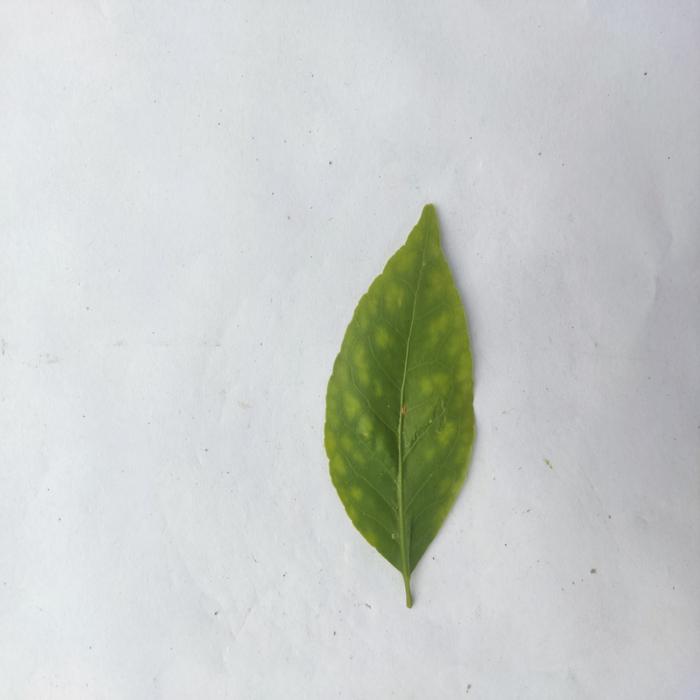
Crop: Aegle Marmelos
Leaf condition: Leaf_Spot